List of Game of Thrones characters

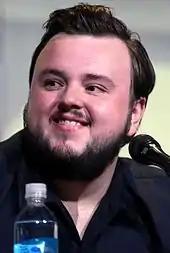
John Bradley

Petyr Baelish (portrayed by Aidan Gillen) is the Master of Coin in King Robert Baratheon's Small Council. Petyr is a master manipulator who knows the ongoing affairs within the Seven Kingdoms, thanks to his spies. While Petyr at first is assumed to be an ally of Ned Stark, he secretly resents him for marrying Catelyn Tully and betrays him, leading to Ned's execution. Petyr owns a King's Landing brothel, where he employs (and mistreats) several workers. He also has an ongoing feud with Lord Varys, another of Westeros' spymasters. After the Battle of Blackwater, Sansa Stark (Catelyn's daughter) is cast aside by King Joffrey for Margaery Tyrell. Petyr attempts to persuade Sansa to leave the capital with him, but she refuses. When Joffrey is poisoned at his own wedding, Sansa is secretly smuggled out of the capital by Petyr, who planned Joffrey's assassination with Lady Olenna Tyrell. He then takes her to the Eyrie where he is to marry her aunt and Catelyn's sister, Lysa Arryn.